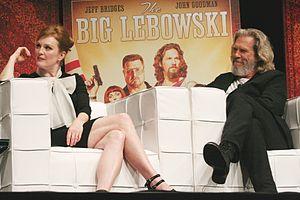
The Big Lebowski, ou Erreur sur la personne au Québec, est un film américano-britannique, sorti en 1998, réalisé par Joel Coen et écrit en collaboration avec son frère Ethan. Dans cette comédie pastichant le film noir, Jeff Bridges incarne le personnage de Jeffrey Lebowski, un fainéant sans emploi et grand amateur de bowling qui préfère se faire appeler « le Duc ». À la suite d'une confusion d'identité, le Duc fait la connaissance d'un millionnaire également appelé Jeffrey Lebowski et, lorsque la jeune épouse du millionnaire est enlevée, celui-ci fait appel au Duc pour apporter la rançon demandée par ses ravisseurs. Mais les choses commencent à aller de travers quand Walter Sobchak, le meilleur ami du Duc, projette de garder la rançon pour eux. Julianne Moore, Steve Buscemi, David Huddleston, Philip Seymour Hoffman, Tara Reid et John Turturro complètent la distribution du film, dont l'histoire est narrée par un cow-boy interprété par Sam Elliott.